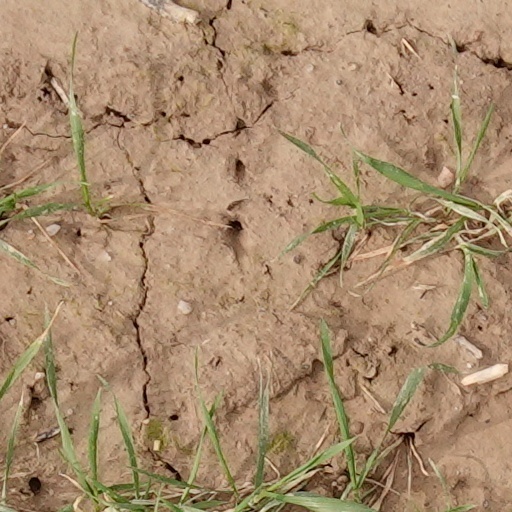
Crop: wheat